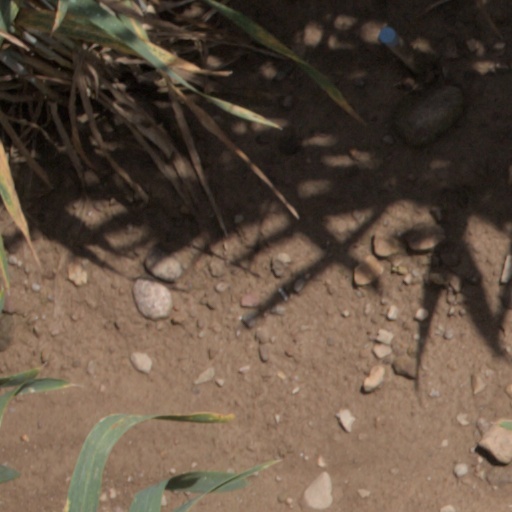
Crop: wheat